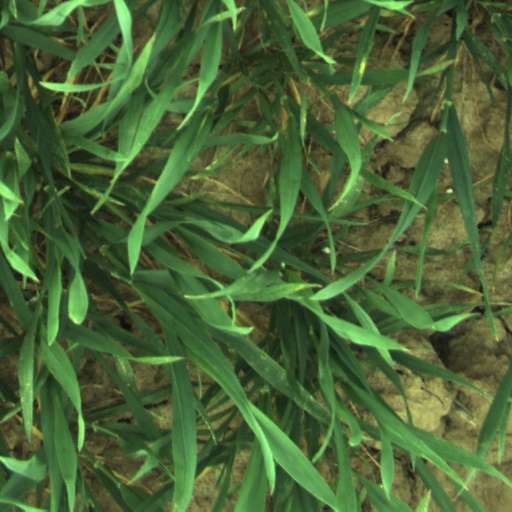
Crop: wheat